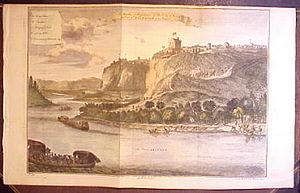
Le royaume du Kongo était un royaume mais aussi un empire de l'Afrique du Sud-Ouest, situé dans des territoires du nord de l'Angola, de Cabinda, du sud de la république du Congo, de l'extrémité occidentale de la république démocratique du Congo et du sud du Gabon. À son apogée, il s'étendait de l'océan Atlantique jusqu'à l'ouest de la rivière Kwango à l'est, et du fleuve Congo jusqu'au fleuve Loge au sud.
Mbanza Kongo est une ville de la province du Zaïre, en Angola. Située aux environs des sources de la rivière M'pozo, elle compte aujourd'hui près de 25 000 habitants. La ville fut autrefois la capitale du royaume Kongo et fut appelée São Salvador du Congo jusqu'en 1975.